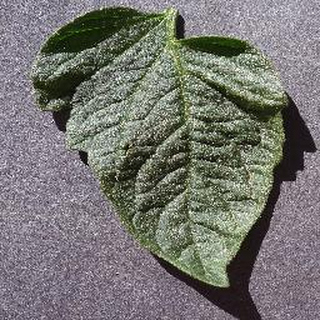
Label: healthy_tomato